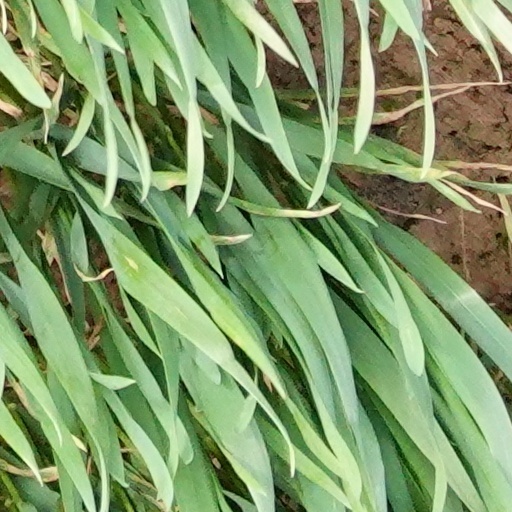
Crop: wheat